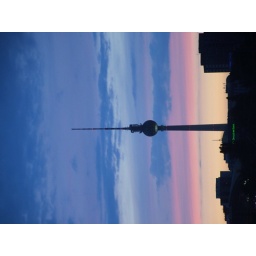
We went up in the TV tower for a bird's eye view of Berlin.